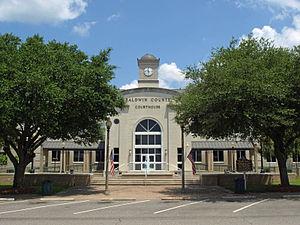
Le comté de Baldwin est un comté des États-Unis, situé dans l'État de l'Alabama. Son nom est une référence à Abraham Baldwin, un membre du Sénat américain issu de Géorgie. En 2000, la population est de 140 415 personnes, ce qui fait du comté de Baldwin le 7ᵉ comté de le plus peuplé d'Alabama. L'estimation du Bureau du recensement des États-Unis de la population en 2007 est de 171 769 personnes. Le siège du comté est Bay Minette.